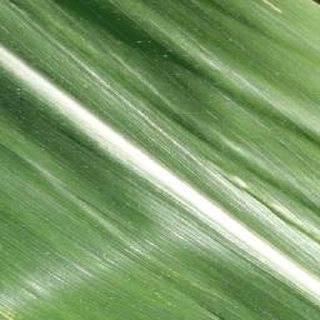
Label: healthy_corn